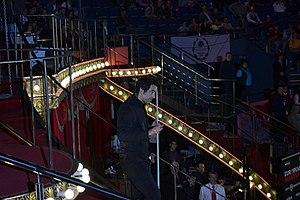
Ronald Antonio « Ronnie » O'Sullivan est un joueur de snooker professionnel anglais, de billard et un écrivain, né le 5 décembre 1975 à Wordsley. Son jeu rapide lui a valu le surnom de « The Rocket ».